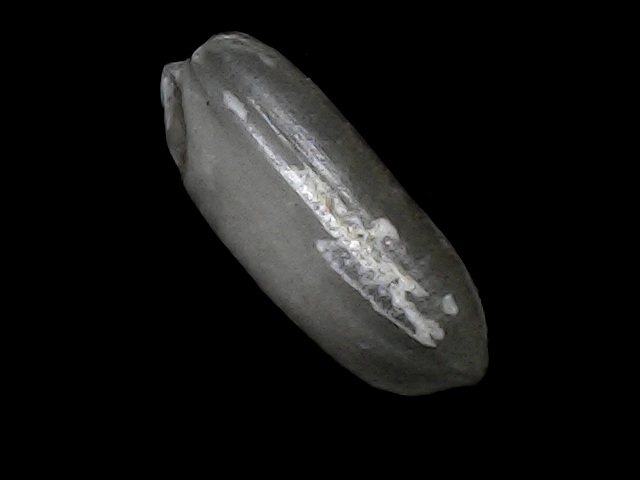
Rice variety: BRRI74